Philippe I, Duke of Orléans

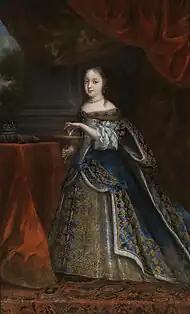
Philippe's first wife Princess Henrietta of England in 1661 by an unknown artist. She was described as a "springtime beauty".

When Philippe was eight, the civil war known as the Fronde began in France. It lasted until 1653 in its two main phases: the "Fronde Parlementaire" (1648–1649) and the "Fronde des nobles" (1650–1653). During the conflict, the royal family was obliged to flee Paris on the night of 9 February 1651 for the safety of Saint-Germain-en-Laye in order to avoid a revolt by the nobility against Mazarin. When peace returned, the decision was made for Philippe to move his household to the Palais des Tuileries, previously the residence of the duchess of Montpensier opposite the Palais-Royal. At the coronation of Louis XIV on 7 June 1654, Philippe acted as dean, placing the Crown of Charlemagne on his brother's head. All his life, Philippe would be a noted lover of etiquette and panoply, ensuring that all ceremonial details were adhered to.